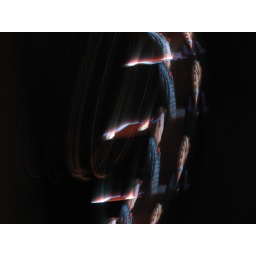
This shot was taken while zoomed in on a television screen wriggling my wrist.